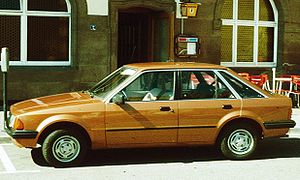
Ford Escort / Billeder
Ford Escort var en personbil bygget af Ford Motor Company i 6 forskellige generationer mellem 1968 og 2000.